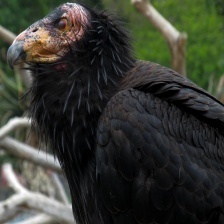
Species: CALIFORNIA CONDOR
Scientific name: GYMNOGYPS CALIFORNIANUS
ImageNet parent category: vulture